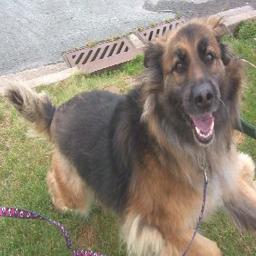
Animal: dogs